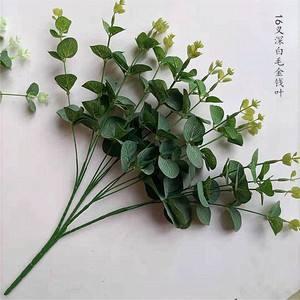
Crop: apple
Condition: healthy